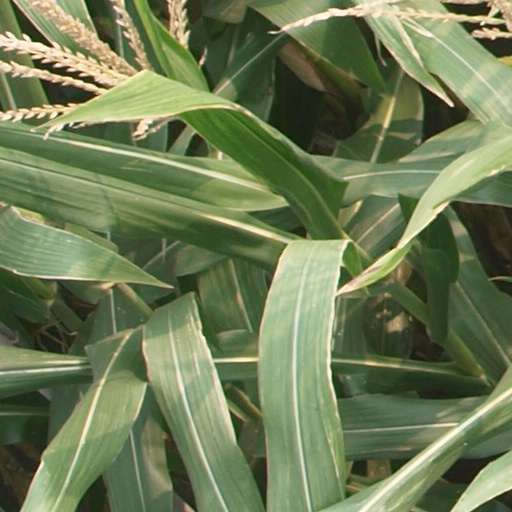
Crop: maize; corn